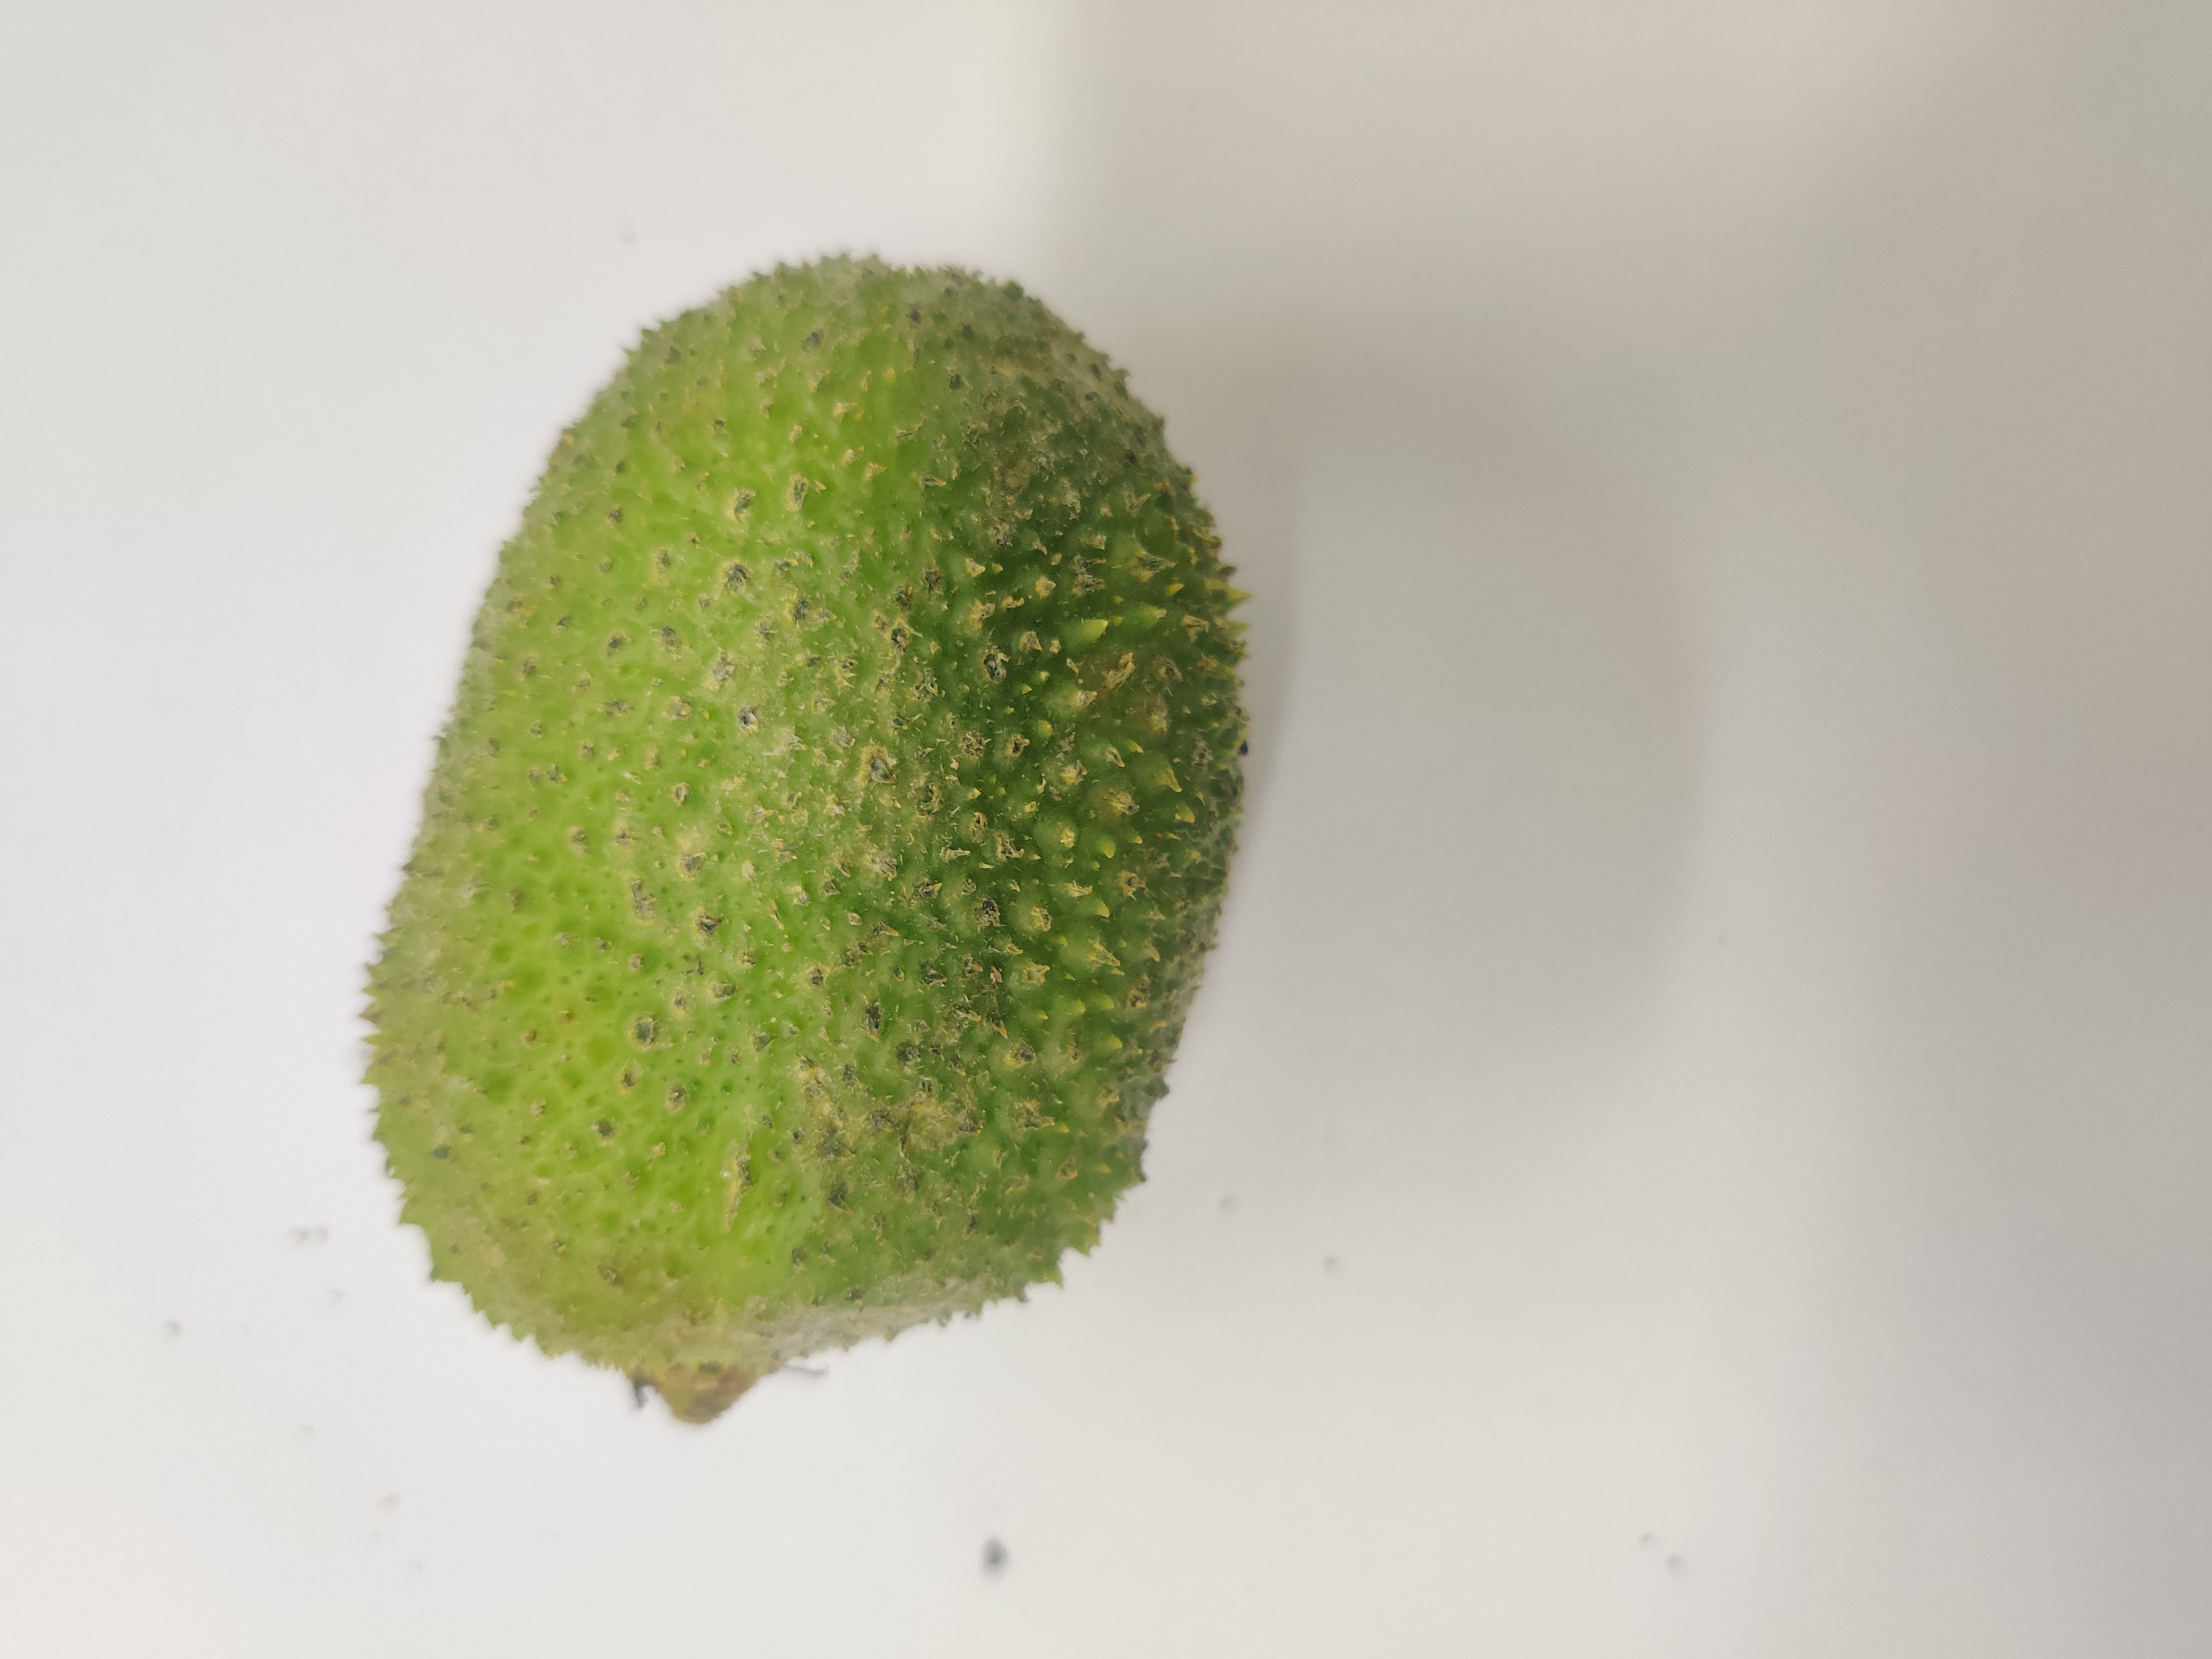
Crop: Spiny Gourd
Condition: Severely Damaged